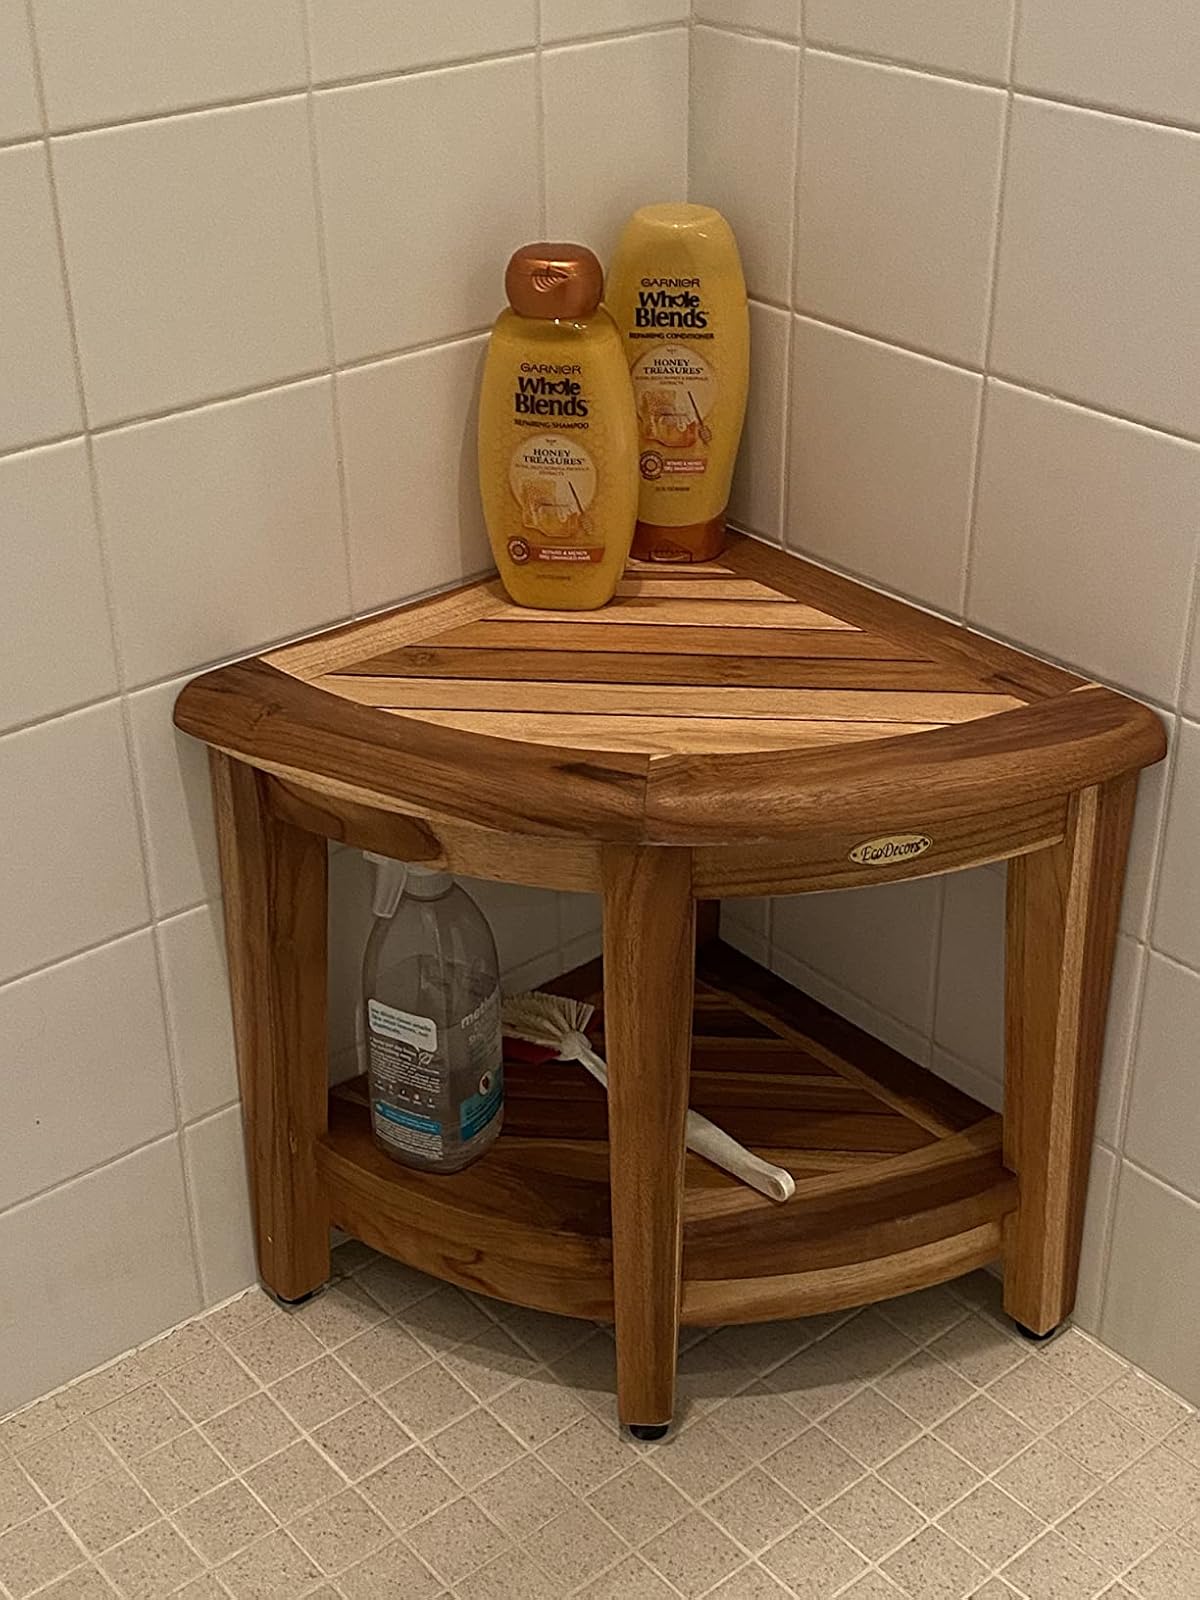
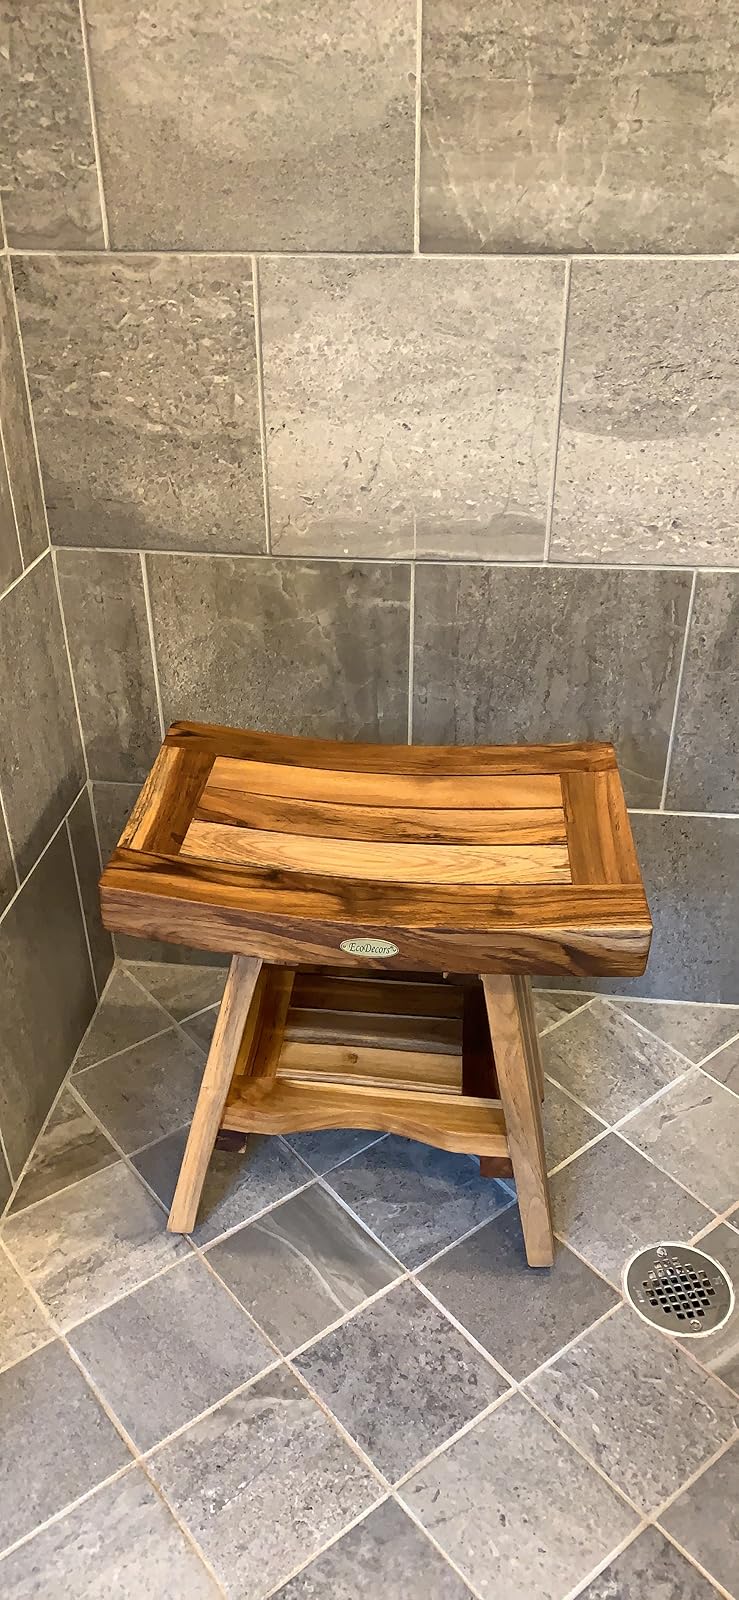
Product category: stool
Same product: no